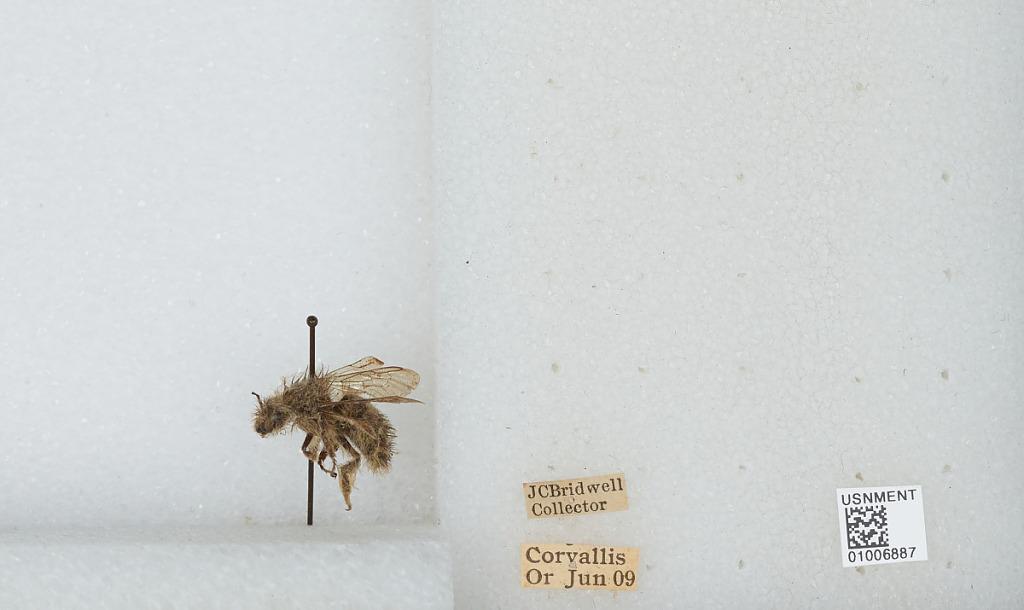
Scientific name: Bombus (Pyrobombus) flavifrons Cresson
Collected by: J. Bridwell
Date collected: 1909-6-
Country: United States
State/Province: Oregon
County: Benton
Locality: Corvallis
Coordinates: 44.5667, -123.283